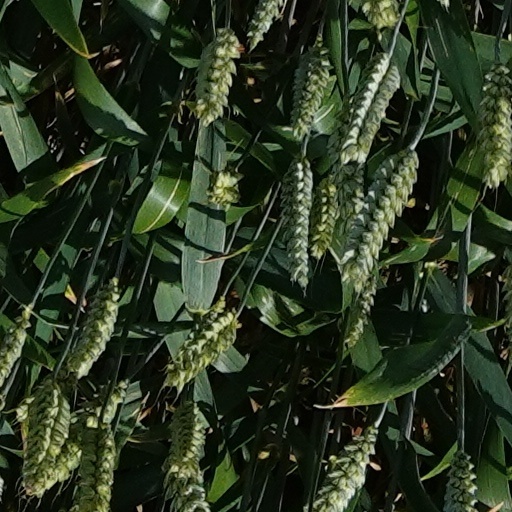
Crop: wheat